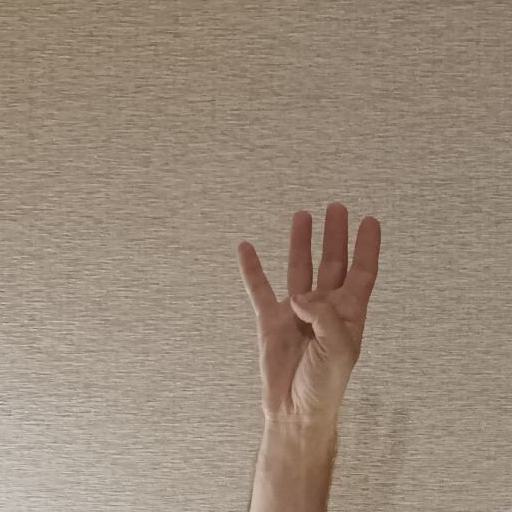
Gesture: four